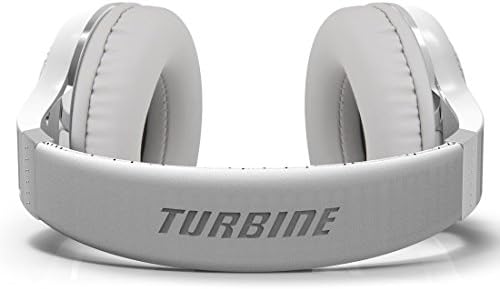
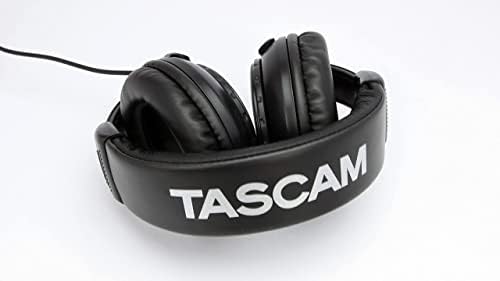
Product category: headphones
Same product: no